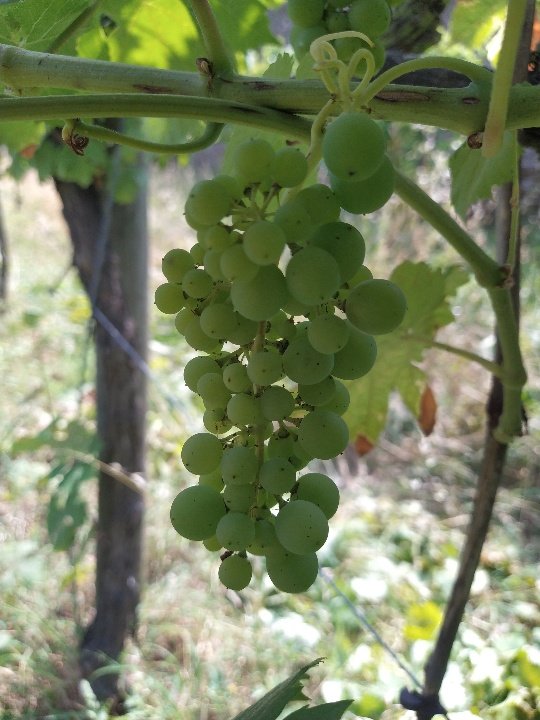
Berries visible: 59
Grape clusters: 2